Crossroads Village (Michigan)

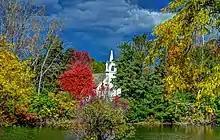
Church at Crossroads Village

The City of Flint drew up a master plan in 1950 that included an upstream Flint River recreational area. In 1965, the Charles Stewart Mott Foundation offered land-purchasing financial assistance with conditions, including establishing a commission. Thus, Genesee County formed its Parks and Recreation Commission the following year.